Ken Lum

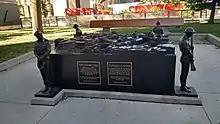
Peace Through Valour (Battle of Ortona)

Lum has participated in numerous public committees throughout his career. He served as the director of the then-non-funded Or Gallery (Vancouver) from 1982 to 1984 and was a member of the City of Vancouver's Public Art Committee from 1994 to 1996. He sat on the board of directors for the Or Gallery from 1992 to 1994, and he was a board member with the Arts Initiative Tokyo in Japan from 2001 to 2008. He served on the board of the Annie Wong Art Foundation in Hong Kong from 1998 to 2002 and on Centre A: Center for Asian Art (Vancouver) 2002 to 2007. From 2003 to 2004, Lum was a member of the Vancouver Art Gallery's Master Planning Committee. In 2010, he was a part of the advisory committee for the Canada Council dedicated to international engagement and acted as a juror for the City of Vancouver exhibitions assistance awards.